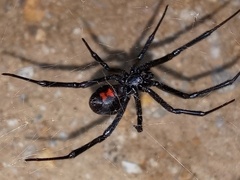
Species: Lactrodectus_hesperus